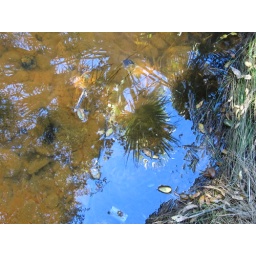
Palm tree reflected in stagnant water